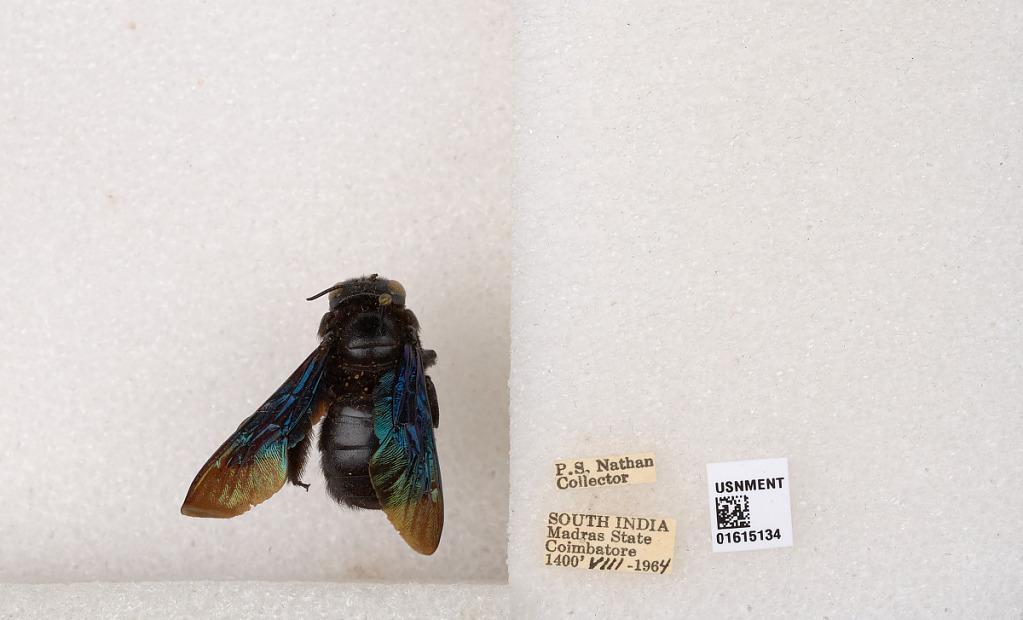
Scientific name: Xylocopa (Biluna) auripennis auripennis Lepeletier
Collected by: P. Nathan
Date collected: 1964-8-1
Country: India
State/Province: Tamil Nadu
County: Coimbatore
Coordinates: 10.9955, 76.9034